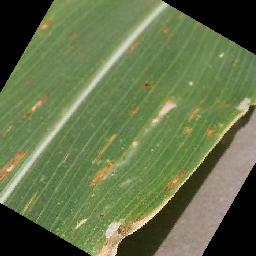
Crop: corn
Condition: (maize)_cercospora_spot_gray_spot